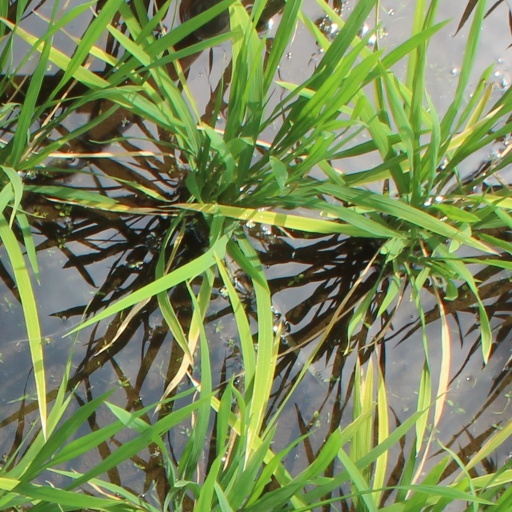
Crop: rice